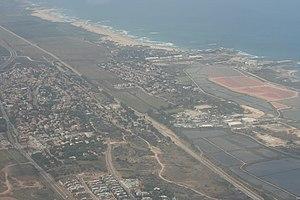
Atlit est une municipalité de type agricole fondée en 1903 et située sur la côte nord méditerranéenne, aux pieds du mont Carmel, à 20 kilomètres au sud de Haïfa, en Israël.